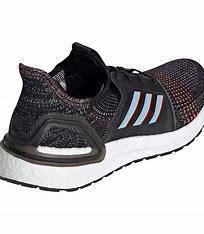
Brand: Adidas
Model: Ultraboost